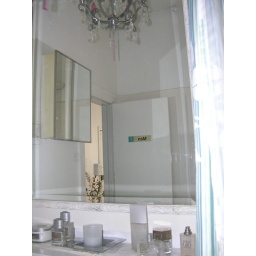
A giant antique mirror create alot of space and in this picture shows the opposite wall of the bathroom and bathroom door.